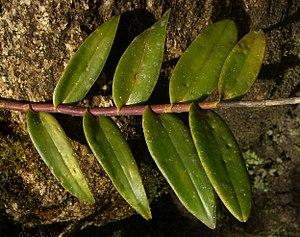
Epidendrum secundum est une espèce de plantes de la famille des Orchidaceae.